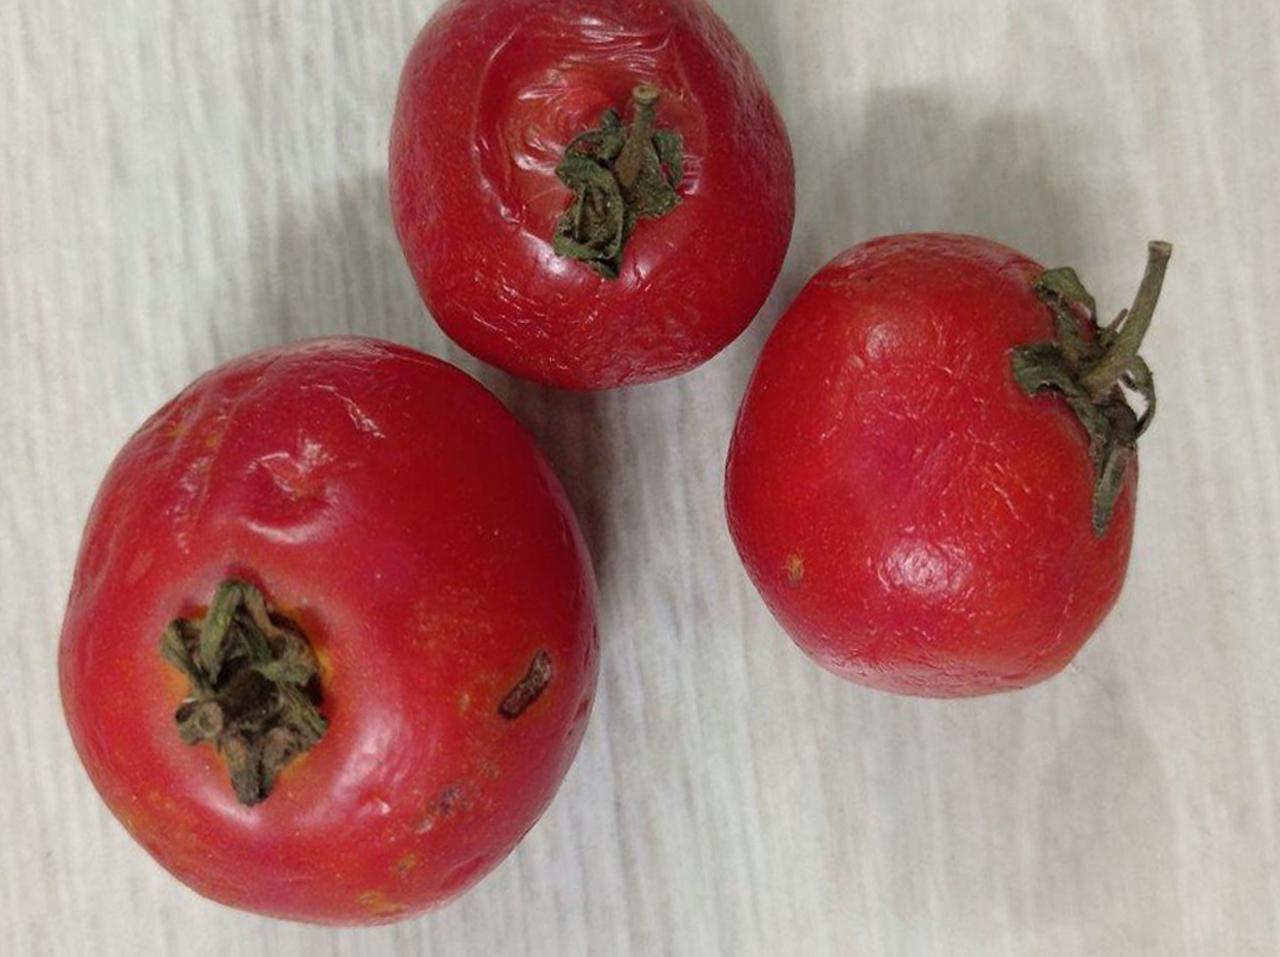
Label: Rotten